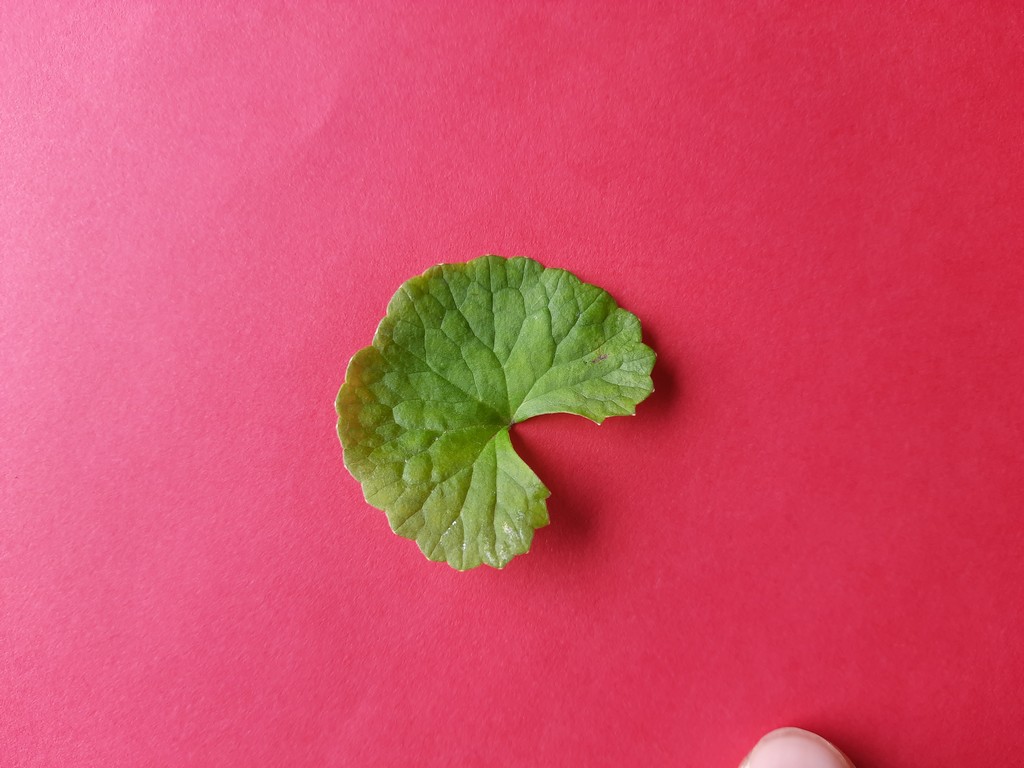
Label: Healthy